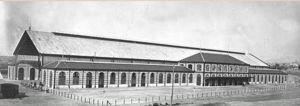
Le comte Joseph-Louis Henri de Dion, né à Montfort-l'Amaury le 21 décembre 1828, mort à Paris le 13 avril 1878, est un ingénieur spécialisé dans les constructions métalliques.